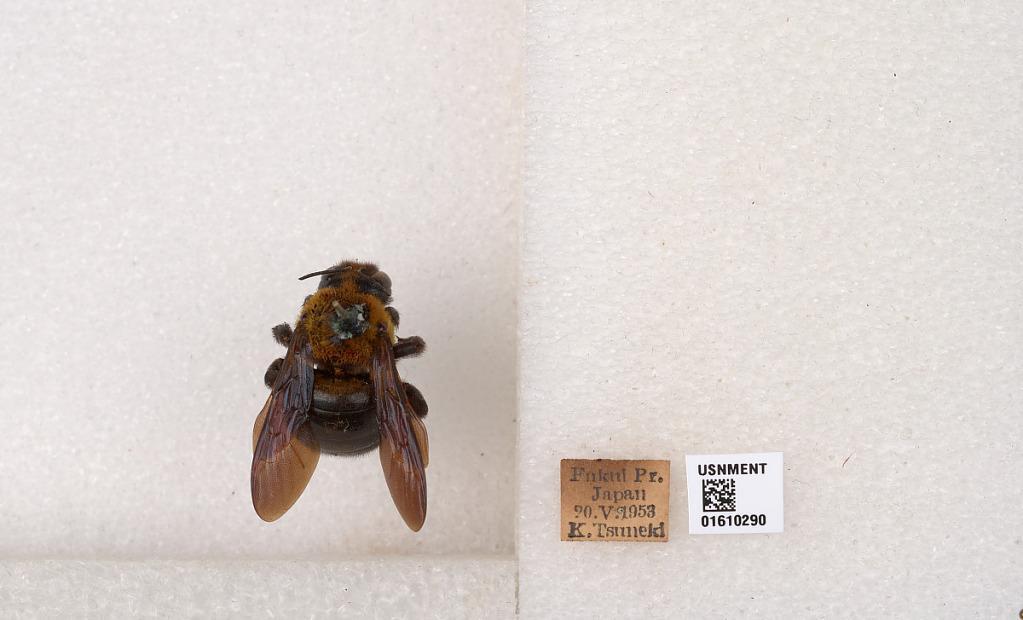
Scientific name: Xylocopa (Alloxylocopa) appendiculata appendiculata Smith
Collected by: K. Tsuneki
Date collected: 1953-5-20
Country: Japan
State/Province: Fukui
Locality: Fukui
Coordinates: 36.0467, 136.215